Pope–Leighey House

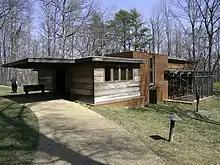
Pope–Leighey House at current location.

The house's initial location at Woodlawn Plantation turned out to be on top of unstable marine clay, which was causing the base of the house to crack. In 1995, the house was again relocated to a spot only 30 feet away, at a cost of $500,000. The house remains in that spot today, sharing a historical site with Woodlawn Plantation.